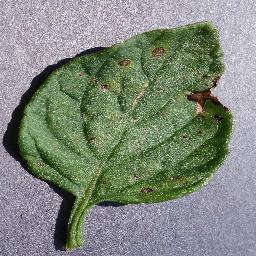
Label: Tomato___Septoria_leaf_spot